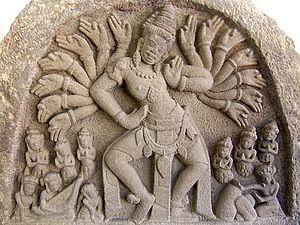
Les premières œuvres qui nous sont parvenues de l'art du Champa, royaume d'Indochine qui couvrait le Moyen et le Sud-Annam et la partie nord de la Cochinchine, semblent pouvoir être datées du règne de Prakâsàdharma dans la seconde moitié du VIIᵉ siècle.